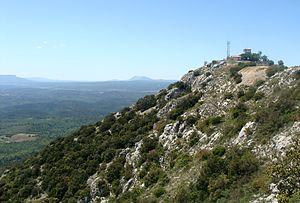
Les installations au sommet du Gros Bessillon, et les rochers de la face sud (vue prise en direction de l'ouest).
Le Bessillon est un petit massif montagneux situé dans le centre du Var, près de Brignoles.